Battles of Latrun (1948)

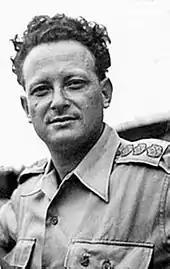
Yigal Allon, commander of the operations Yoram and Danny. During the 1948 War he also commanded Operation Yiftach and Operation Horev.

Between 30 May and 8 June the status between the Israeli and Arabic armies became a stand-off. They were used to fighting small, violent battles and taking heavy losses of people and arms, and the United Nations renewed its call for a truce on 11 June. It was in this context that David Ben-Gurion took the decision to withdraw from Galilee the elite 11th Yiftach Brigade under the orders of Yigal Allon to launch a third assault against Latrun. He had at his disposal an artillery support composed of four mortars and four guns that were part of the heavy weapons recently delivered to Israel by Operation Balak.